Cole Moore

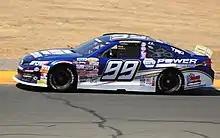
Moore in the West Series race at Sonoma in 2021

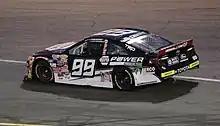
Moore in the West Series race at All-American Speedway in 2021

Moore made his NASCAR K&N Pro Series West (now the ARCA Menards Series West) debut in 2015, running four races at All-American Speedway, his home-track located in Roseville, California, with Bill McAnally Racing. He finished 19th. Moore ran 6 races the following year at Colorado National Speedway, Stateline Speedway, Evergreen Speedway, Utah Motorsports Campus (2), and All-American Speedway. His best finish was 7th at Roseville. Moore ran one race in 2017, finishing 7th at Roseville.